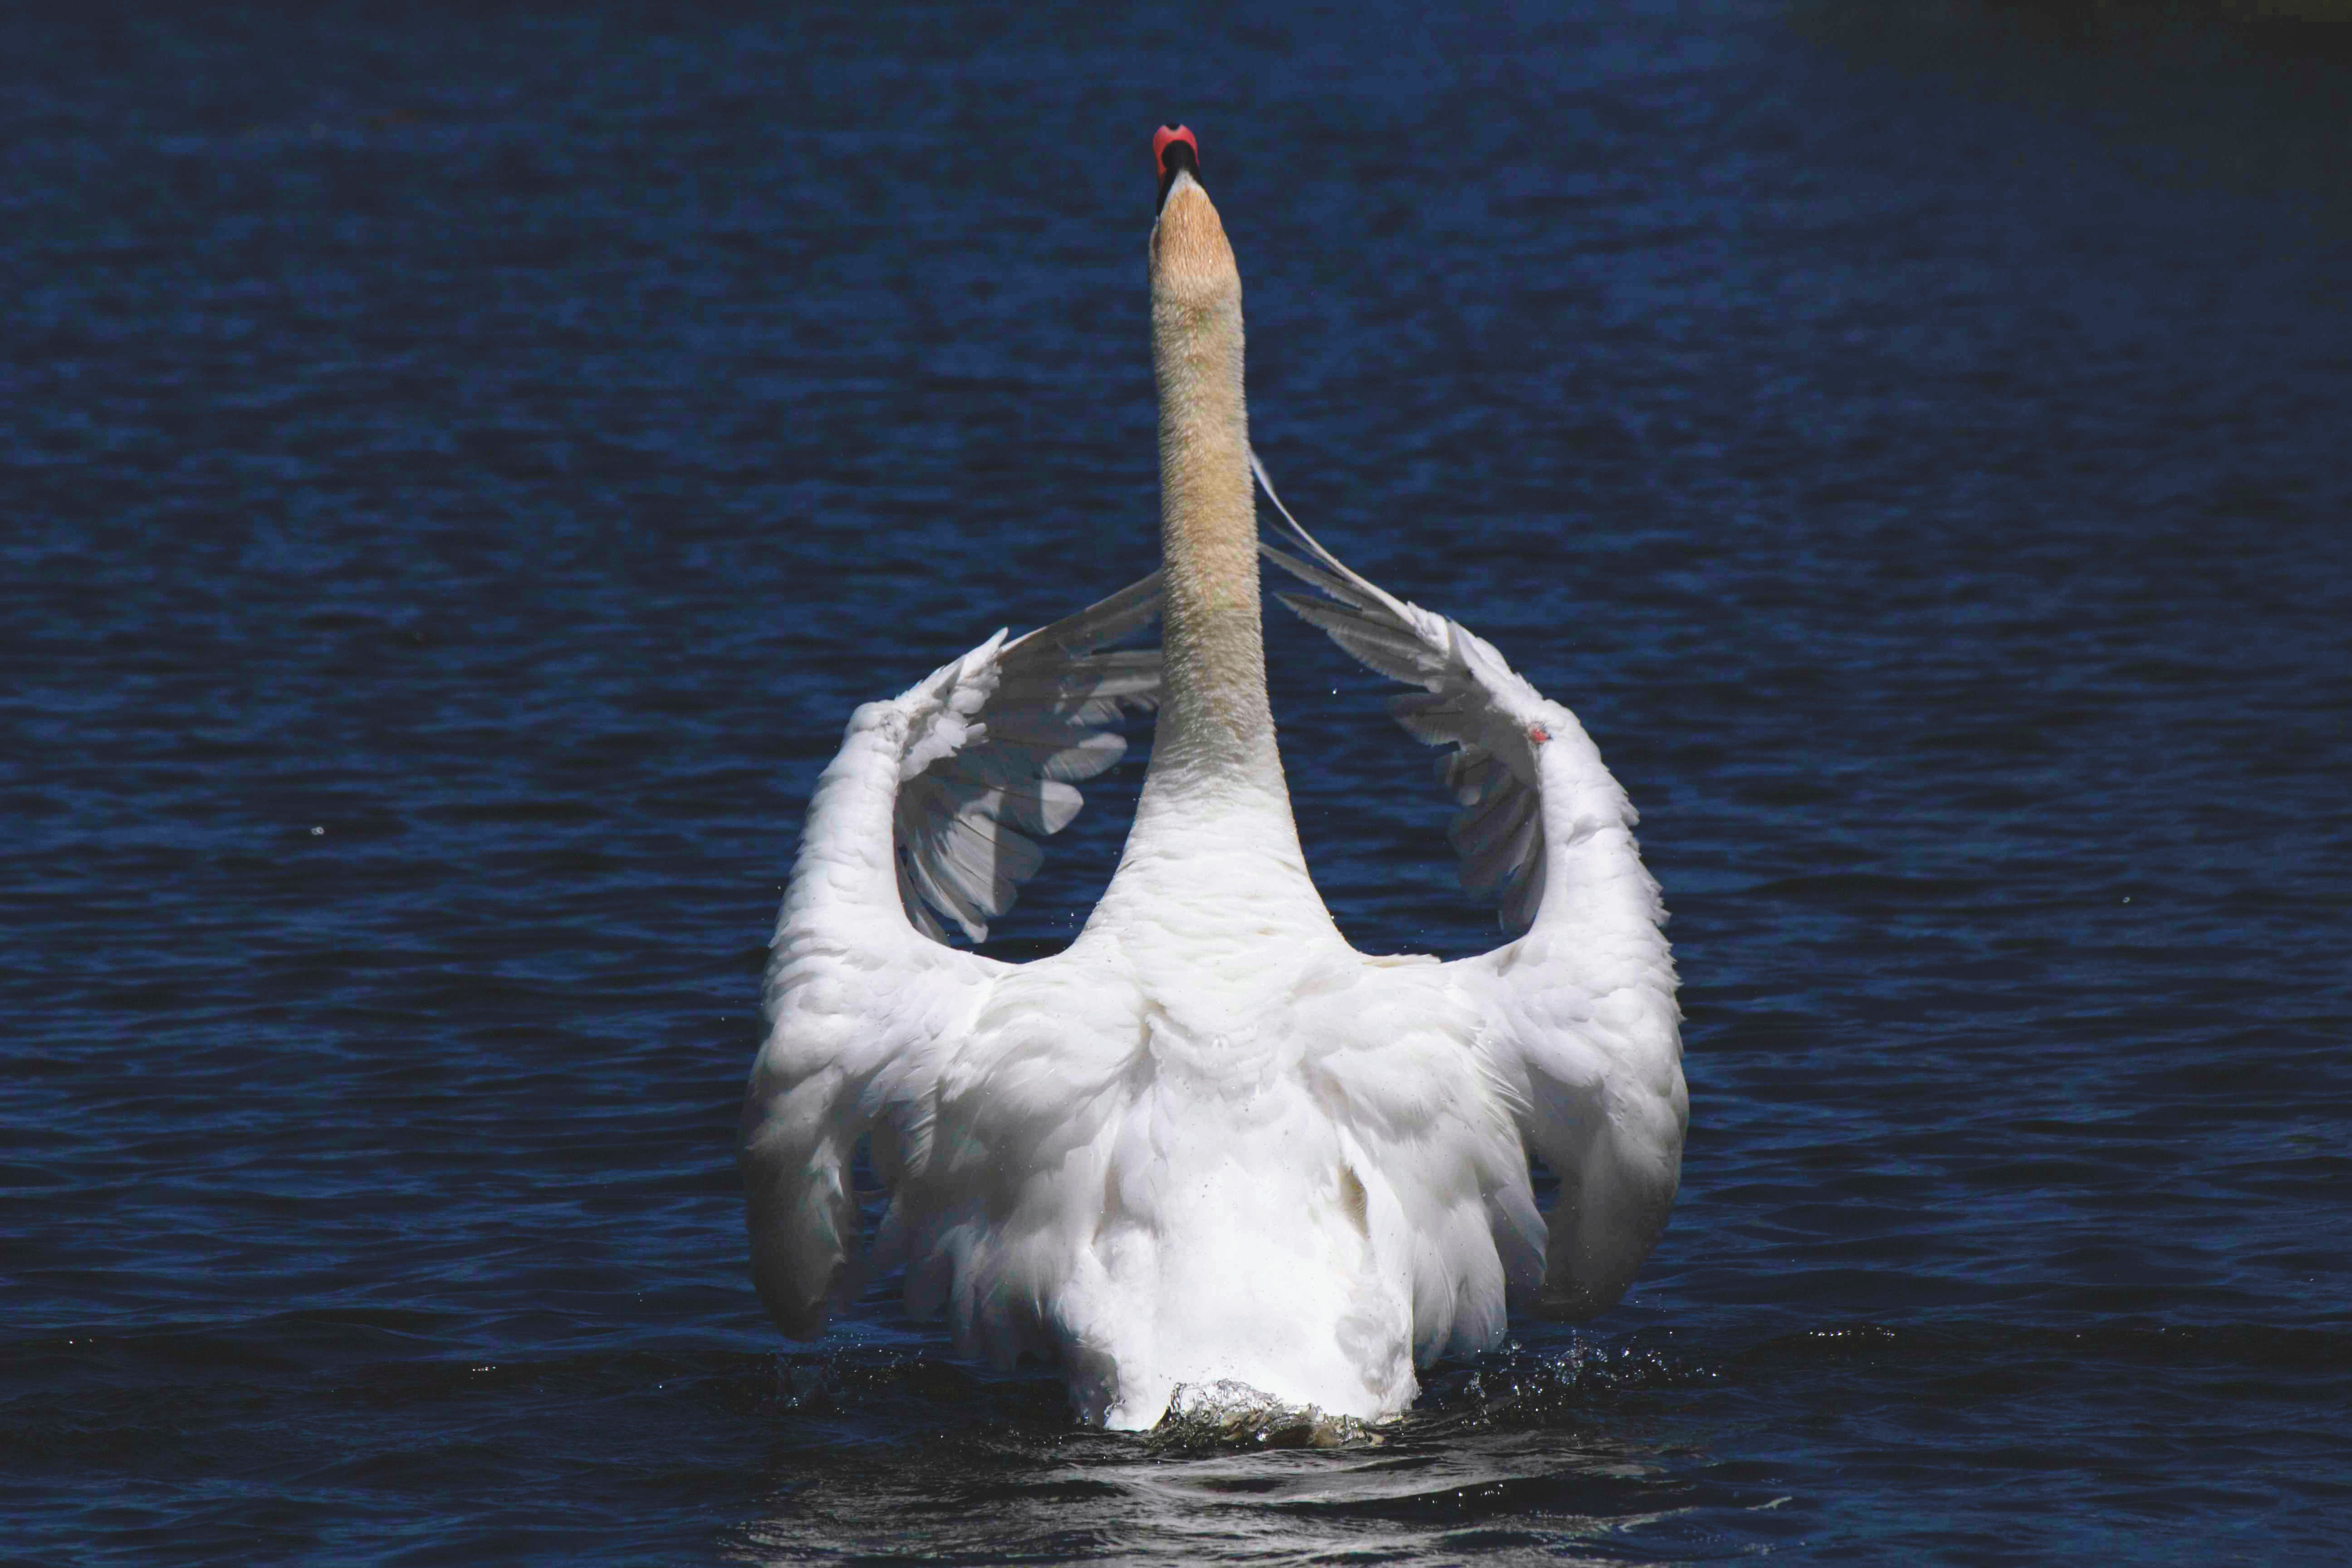
bird, swan, water bird, beak, ducks, geese and swans, water, waterfowl, seabird, feather, wing, wildlife